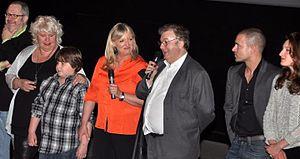
Avant-première du film Mince alors